Steyr 100

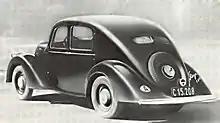
Steyr 100 (1935)

The cars had a four-cylinder straight engine and a four-speed manual gearbox driving the rear wheels on a leaf spring swing axle suspension, a layout already introduced by Steyr on larger cars. The independent front suspension, however, was a first for the company. The four-speed transmission had synchronizations on the top two gears, while the 1.4-liter four-cylinder engine received five main bearings. A four-door saloon, two-door convertible, and a bare chassis were available, in addition to a light commercial model called the Steyr 110.